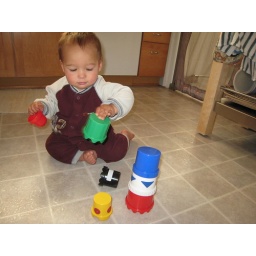
Max plays with his stacking cups in the kitchen